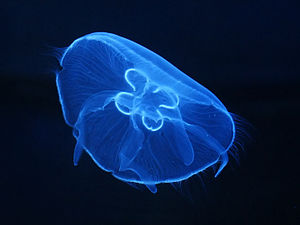
Gopler
Aurelia aurita vist i en falsk farve i Pairi Daiza
Gopler er betydelige ikke-polyp-formede individer af nældecelledyr. De kan klassificeres som frit-svømmende havdyr bestående af en geléagtig paraply-formet klokke med bagudrettede tentakler. Klokken kan pulsere bevægelse, mens tentaklerne bruges til at skaffe byttedyr.